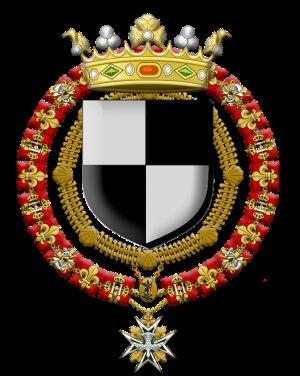
François Savary de Brèves est un diplomate français. Ambassadeur de France à Constantinople et à Rome, il a été l’un des plus célèbres orientalistes de son temps.